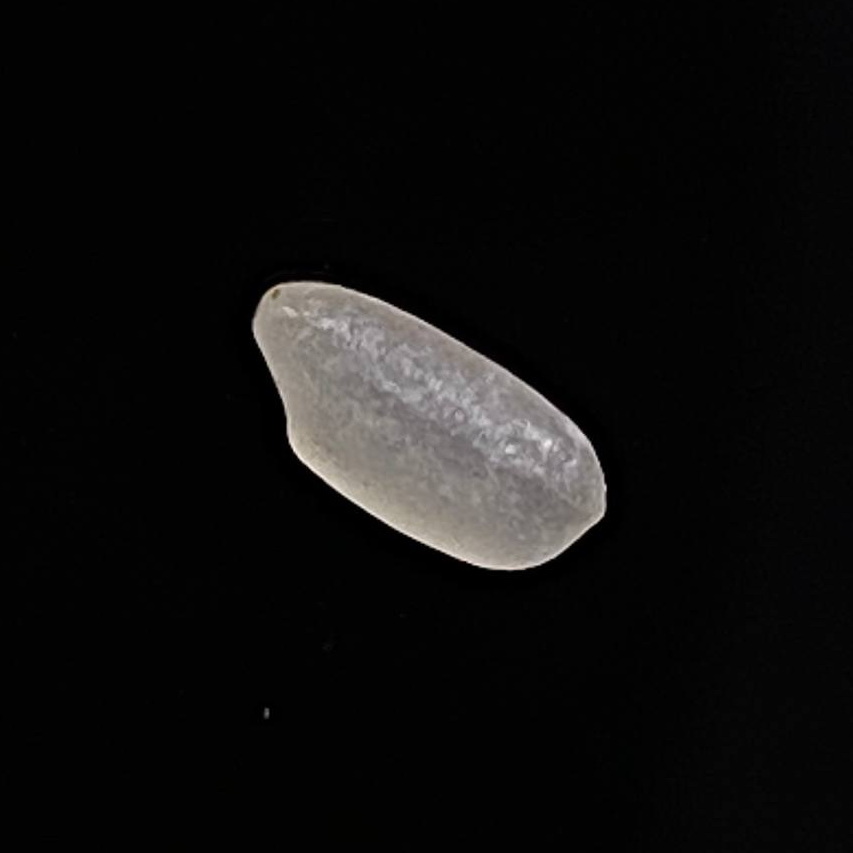
Rice variety: Gutisharna